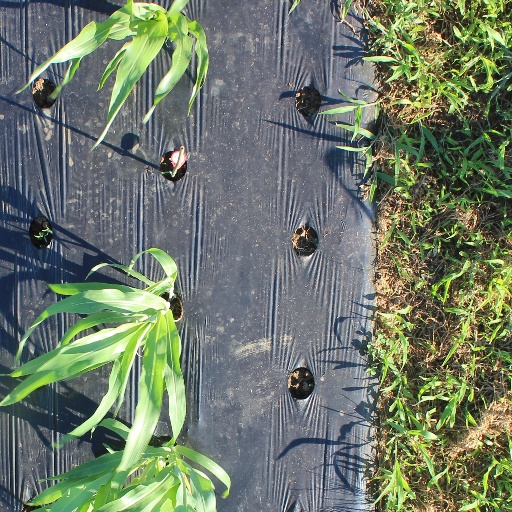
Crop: sorghum